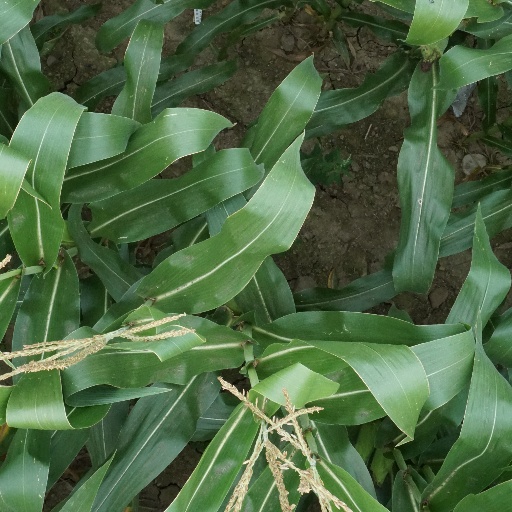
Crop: maize; corn